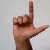
The image shows a hand gesture representing the letter 'L' in Indian Sign Language.